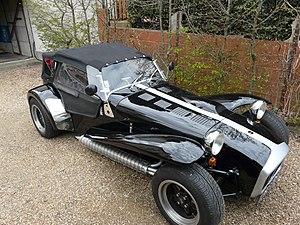
Martin TTM GM0 (super seven)
Automobiles Martin est un constructeur français d'automobiles de petites série. L'activité automobile de la marque Martin a débuté en 1989. Son fondateur, Georges Martin, initialement constructeur de cadres de motos depuis 1972, décida à partir de 1989 de commercialiser des répliques d'automobiles mythiques à coût réduit. Celles-ci étaient livrées montées, mais étaient également disponibles en kit, à assembler soi-même à partir d'un véhicule d'occasion fournissant la mécanique.